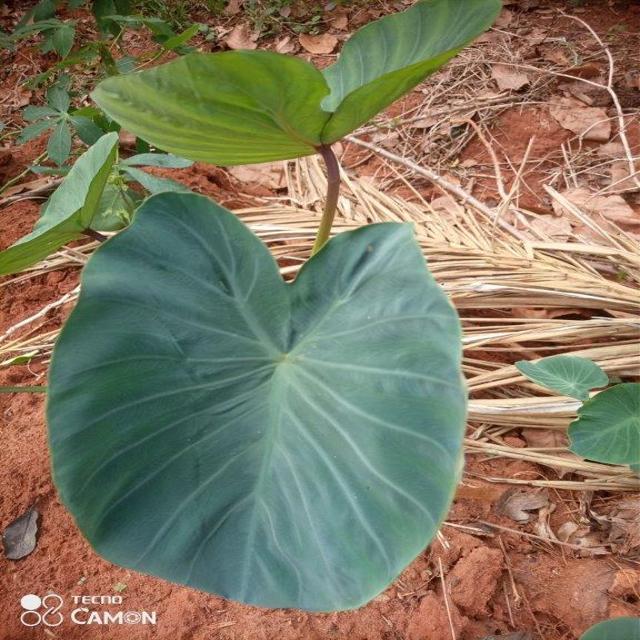
Label: Healthy